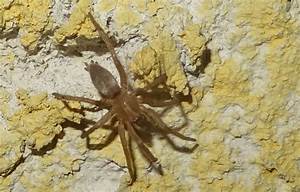
Label: ragno